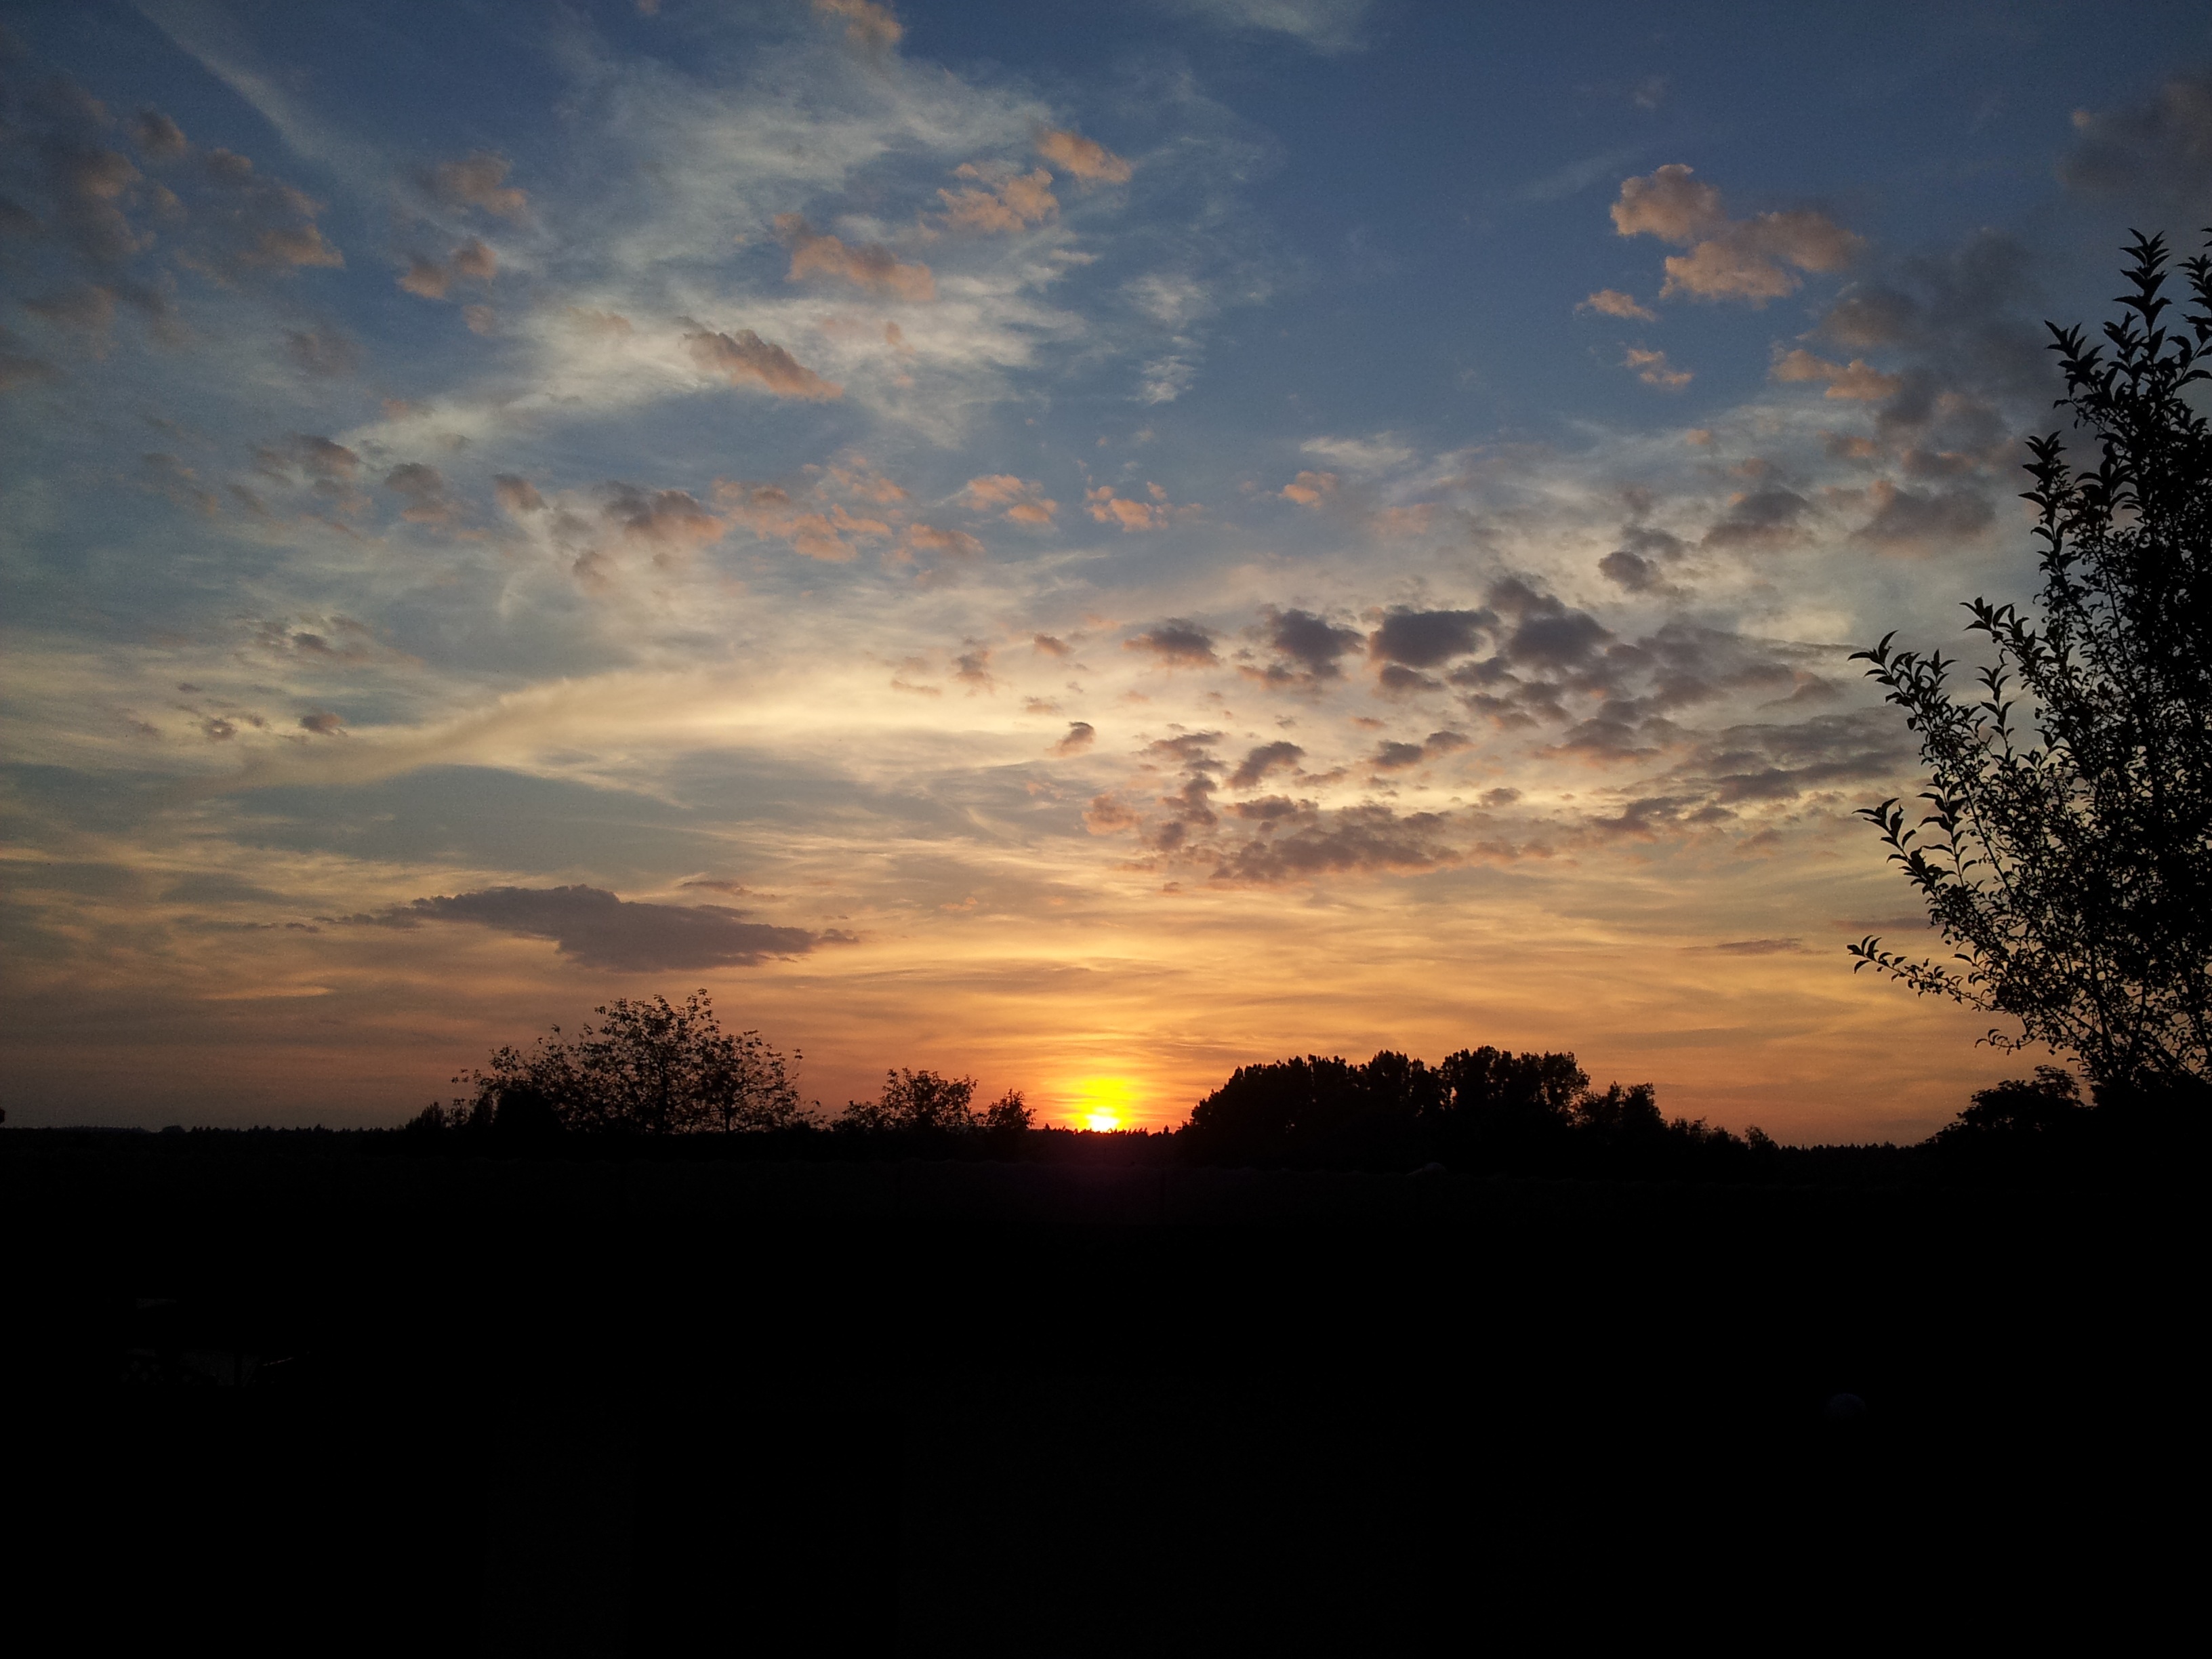
nature, horizon, cloud, sky, sun, sunrise, sunset, field, prairie, sunlight, morning, dawn, atmosphere, dusk, evening, autumn, mood, golden autumn, afterglow, evening sky, atmospheric phenomenon, red sky at morning